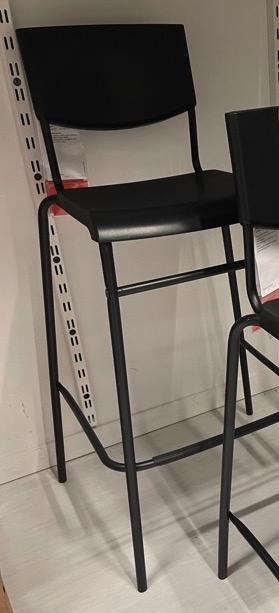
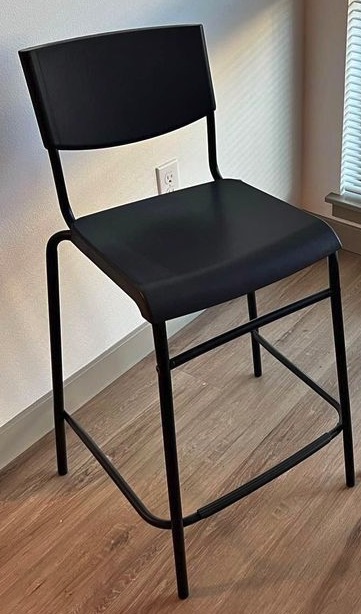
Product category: stool
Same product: yes